Kimitsu

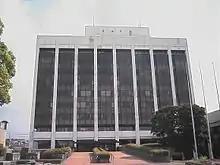
Kimitsu City Hall

The area along Tokyo Bay is in the Kimitsu district of Kisarazu Port, and it is a heavy industrial area centered around Nippon Steel (formerly Yahata Steel and Nippon Steel). The city area is mostly located along the coast around Kimitsu Station. In the inland Kururi area, the JR Kururi Line runs through, and it was a castle town of the Kururi Domain during the Edo period, with historical streets still remaining.